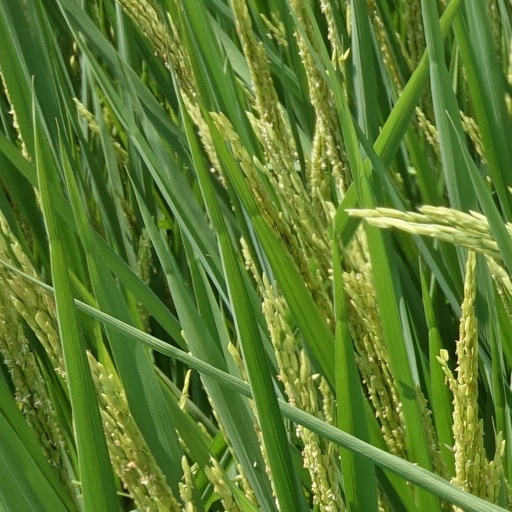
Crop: rice